Sumlut Gun Maw

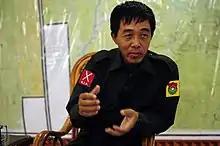
General Gun Maw at the KIO HQ

Sumlut Gun Maw is an officer of the Kachin Independence Army who is currently serving as the vice chief-of-staff with the rank of brigadier general since 2009.